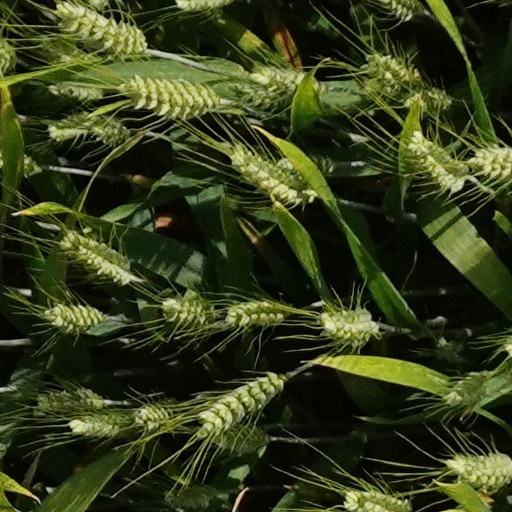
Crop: wheat